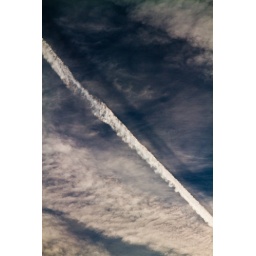
After some beautiful clear skies, the flying ban is over and the contrails return